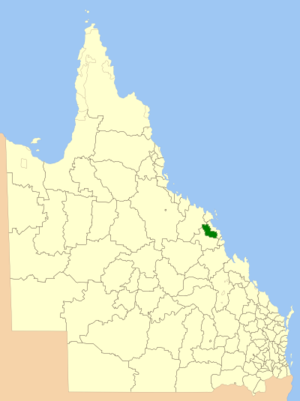
Le comté de Mirani est une zone d'administration locale dans l'est du Queensland en Australie.